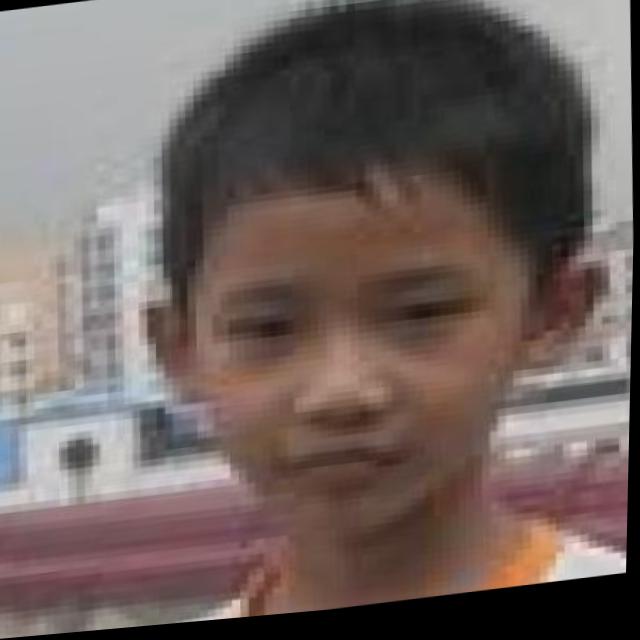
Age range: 0-12